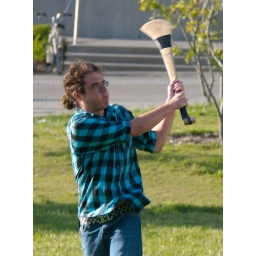
Student in plaid shirt practicing hurling hitting ball 1